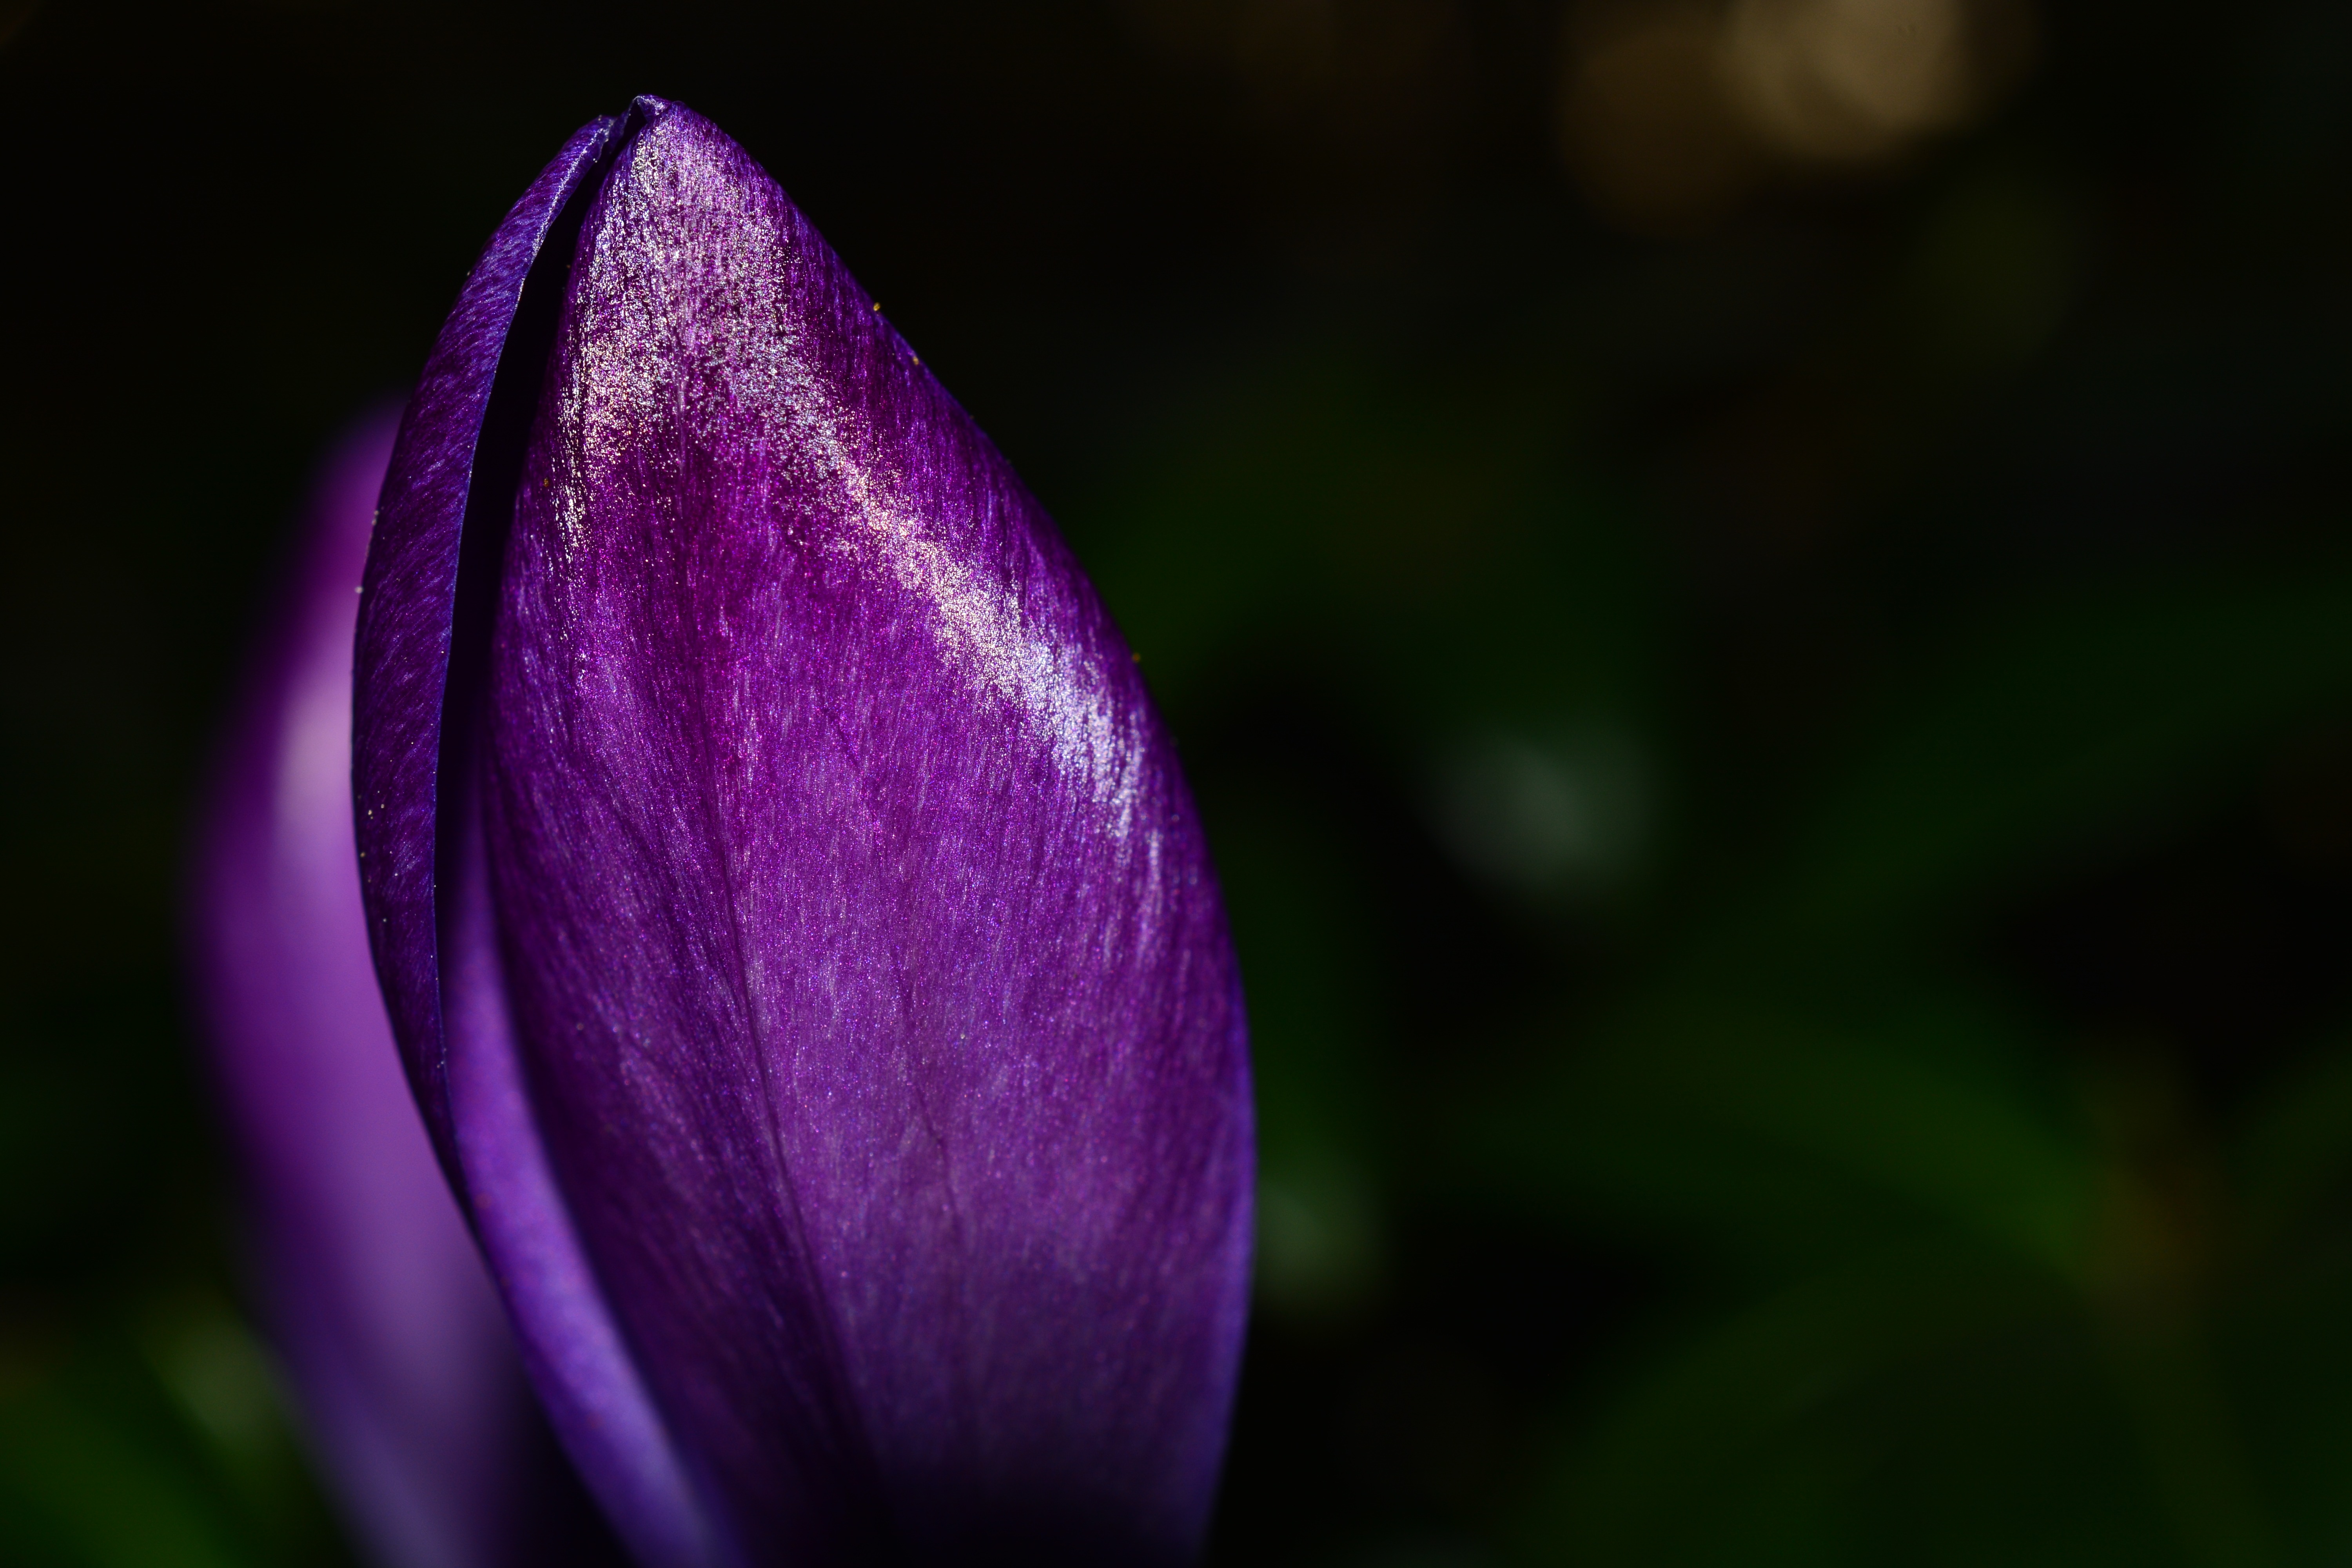
blossom, plant, photography, flower, purple, petal, bloom, flora, close up, crocus, macro photography, flowering plant, hd wallpaper, plant stem, land plant